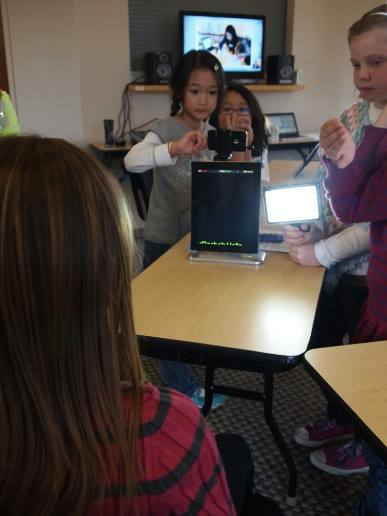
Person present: Yes